William Fitz Randolph Mills

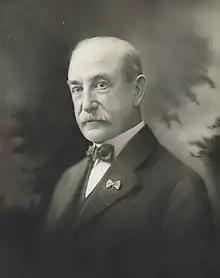
Mills, circa 1918

William Fitz Randolph Mills (September 8, 1856 – November 16, 1941) was an American politician who served as the mayor of Denver, Colorado from 1918 to 1919.